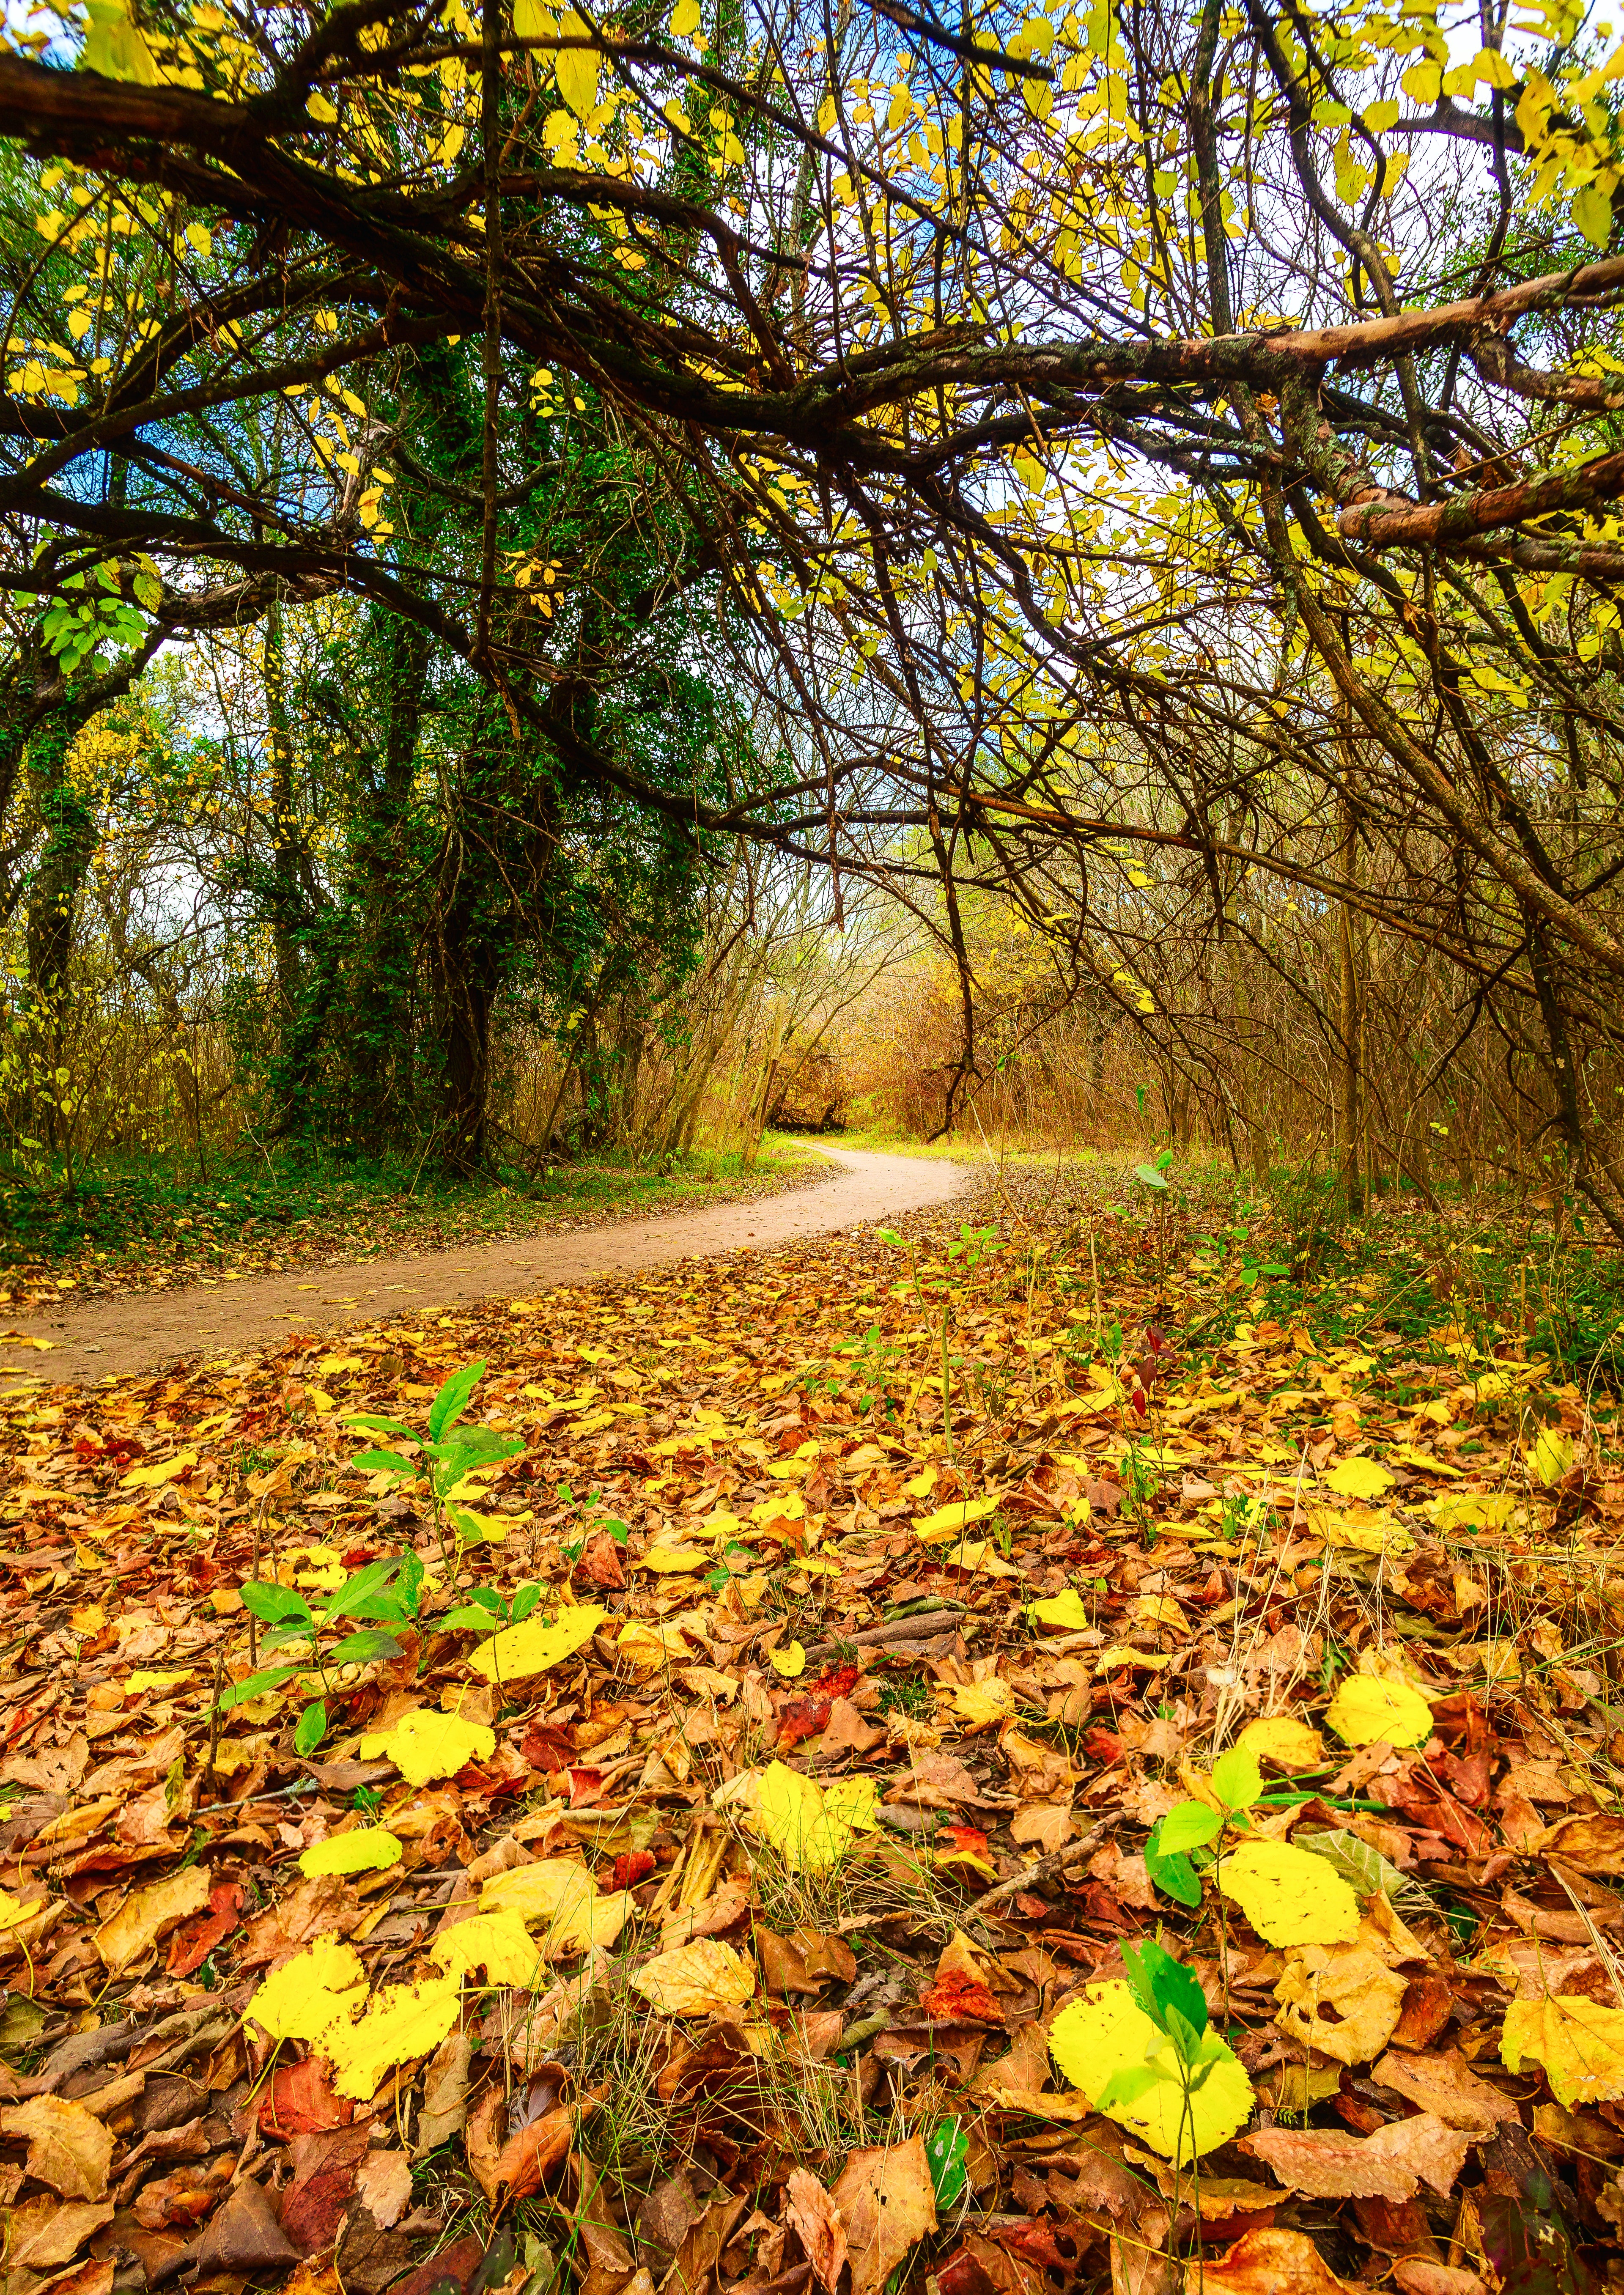
natural, plant, leaf, People in nature, natural landscape, tree, botany, yellow, sunlight, vegetation, wood, trunk, grass, biome, deciduous, woody plant, groundcover, Tints and shades, landscape, terrestrial plant, twig, forest, flowering plant, woodland, temperate broadleaf and mixed forest, grove, Northern hardwood forest, autumn, soil, plant stem, old growth forest, art, path, shade